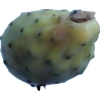
Label: cactus_fruit_green